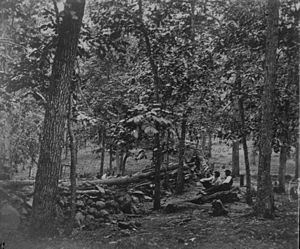
Culp's Hill / Slaget ved Gettysburg / Anden dag
Unionens brystværn på Culp's Hill
Culp's Hill er en vigtig del af terrænet ved Gettysburg, med udsigt over centrum af byen fra sydøst. Den består af to afrundede toppe, som er adskilt med en smal lavning. Det højeste af toppene er 190 m.o.h. er af samme højde som dets nabo mod vest, Cemetery Hill, men det er stærkt bevokset og har en stejl skråning mod øst ned til vandløbet Rock Creek, 50 m lavere. Den vestlige skråning er forbundet med den østlige del af Cemetery Hill med en hængende bakketop, der omfatter et plateau, der blev omdøbt til Stevens's Knoll efter slaget efter kaptajn Greenleaf T. Stevens, chefen for Battery E af 5. Maine Light Artillery, der var placeret her. Den lavere top er 30 meter lavere end sin makker. I 1863 var bakkerne ejet af den lokale farmer Henry Culp.